Zach Reks

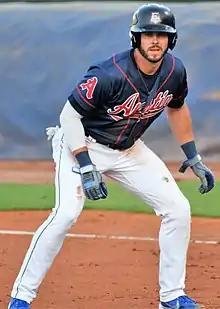
Reks with the Round Rock Express in 2022

Zachary Joseph Reks (born November 12, 1993) is an American former professional baseball outfielder. He played in Major League Baseball (MLB) for the Los Angeles Dodgers and Texas Rangers, and in the KBO League for the Lotte Giants. He currently serves as the hitting coach for the Arizona Complex League Dodgers, Los Angeles' rookie-level affiliate.